Backwell House

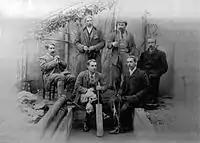
The Robinson brothers who lived in Backwell House circa 1900. Back row Cresens, Alfred, Edgar and Walter. Front row Theodore and Sidney.

His six sons were keen cricketers and in 1878 the eldest son Alfred Roberts Robinson (1856-1949) received an invitation to bring a team to play West Town on August Bank Holiday. He recruited his five brothers Walter, Edgar, Sidney, Crescens and Theodore who were still living at Backwell House and five of his first cousins to form a team consisting entirely of Robinsons. The team became known as the Backwell House XI and thereafter for the next 87 years until 1964 the Robinson team which was always made up of descendants of the first team played a match on the August Bank Holiday.